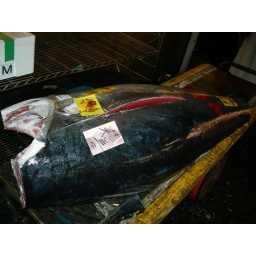
taken at fish market at tsukiji in tokyo, 6am